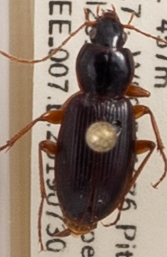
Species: Synuchus impunctatus
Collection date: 2019-07-30
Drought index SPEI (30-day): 0.616
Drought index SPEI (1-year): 1.642
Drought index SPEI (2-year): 1.25